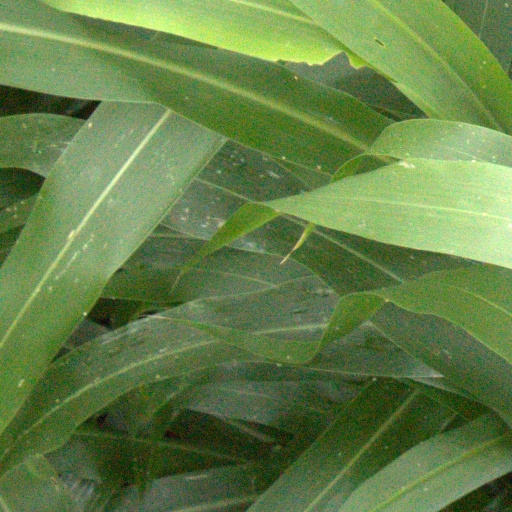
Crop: sorghum